Sucre (state)

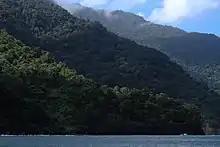
Paria Peninsula, Sucre State

The vegetation of Sucre State is xerophytic in the coastal areas and mountainous in the rural areas located in the Coastal Range; one can also find Caribbean beach plants and trees, such as coconut and cocoa trees, as well as the oak, which has been declared a State tree.